Naval battles of the American Revolutionary War

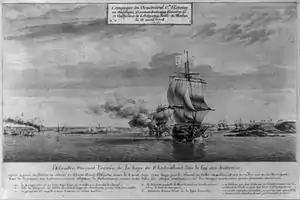
"Arrival of d'Estaing's squadron at Newport" on 8 August 1778. Engraving by Pierre Ozanne

For its first major attempt at co-operation with the Americans, France sent Vice-Admiral Comte Charles Henri Hector d'Estaing, with a fleet of 12 ships of the line and some French Army troops to North America in April 1778, with orders to blockade the British North American fleet in the Delaware River. Although British leaders had early intelligence that d'Estaing was likely headed for North America, political and military differences within the government and navy delayed the British response, allowing him to sail unopposed through the Straits of Gibraltar. It was not until early June that a fleet of 13 ships of the line under the command of Vice-Admiral John Byron left European waters in pursuit. D'Estaing's Atlantic crossing took three months, but Byron (who was called "Foul-weather Jack" due to his repeated bad luck with the weather) was also delayed by bad weather and did not reach New York until mid-August.